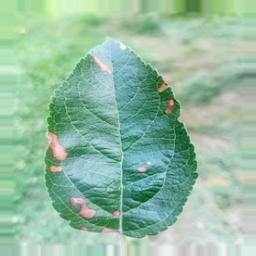
Label: Alternaria